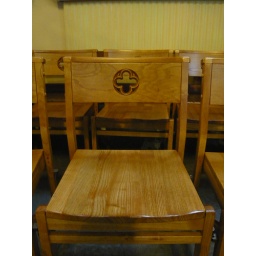
Two rows of chairs against the wall at the front end of the cathedral